Gretchen Hau

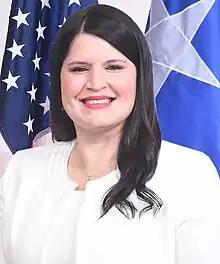
Hau in 2021

Gretchen Marie Hau is a Puerto Rican politician and lawyer. She is a representative for the district of Cidra-Cayey, affiliated to the Popular Democratic Party of Puerto Rico. She was a "majority whip" in the Puerto Rican senate.